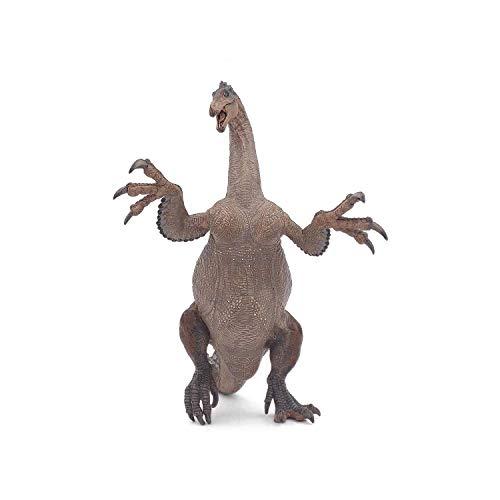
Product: Papo Therizinosaurus Figure, Multicolor
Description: Great Condition.
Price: $29.98
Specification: ProductDimensions:8.3x5.7x8.4inches|ItemWeight:0.96ounces|ShippingWeight:1.01pounds(Viewshippingratesandpolicies)|ASIN:B079TPGDY5|Itemmodelnumber:55069|Manufacturerrecommendedage:3yearsandup